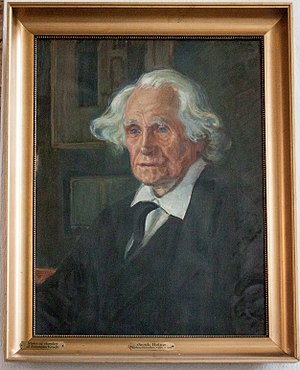
Jacob Helms
Johannes Kragh, Jacob Helms, 1905, Ribe Domkirke.
Jacob Helms var en dansk kunstarkæolog, bror til Johannes Helms.